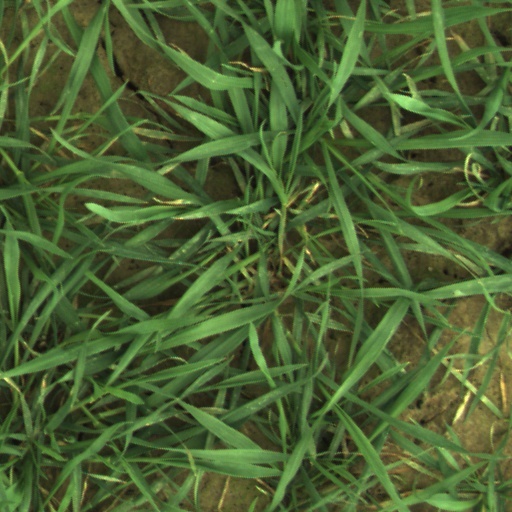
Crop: wheat